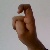
The image shows a hand gesture representing the letter 'X' in Indian Sign Language.